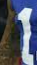
Number: 1